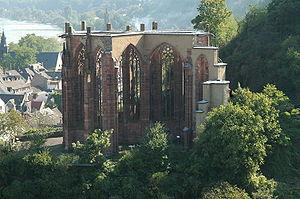
L'accusation de meurtre rituel à l'encontre des Juifs est une allégation antijuive ou antisémite selon laquelle les Juifs assassineraient des enfants non juifs à des fins rituelles, la confection de pains azymes pour la Pâque étant la plus fréquemment citée.
Saint Verny, appelé aussi Vernier, est, comme saint Vincent, un saint patron des vignerons ; il est honoré dans le centre de la France, notamment dans le vignoble des Côtes-d'auvergne, et en Franche-Comté. Il est connu sous le nom de Vernier en Franche-Comté et en Bourgogne et sous le nom de Verny en Auvergne ; il s'agit d'un saint des bords du Rhin, désigné en Allemagne comme Werner von Oberwesel.